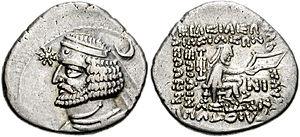
Orodès II est un roi des Parthes de la dynastie arsacide ayant régné de 54 à 38 av. J.-C. Selon l'historien André Verstandig, Orodès II est « incontestablement le plus connu des souverains arsacides » par le biais des récits des historiens romains, Plutarque, Justin et Dion Cassius.